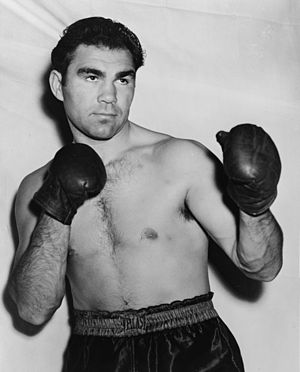
Max Schmeling
Maximillian Adolph Otto Siegfried Schmeling var en tysk bokser, der var sværvægtsverdensmester mellem 1930 og 1932. Hans to titelkampe mod Joe Louis sidst i 1930'erne var mere end blot boksekampe, de havde hele verdens opmærksomhed pga. deres politiske og nationale associationer.